Byron McCandless

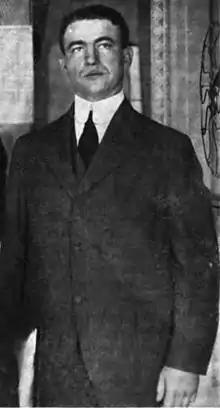
McCandless in 1915.

Following his graduation from the United States Naval Academy in 1905, McCandless sailed with the Great White Fleet on the USS "Maine". He was a gunnery and turret officer, and later became the flag lieutenant and aide to Rear Admiral Charles J. Badger, the commander of the Atlantic Fleet. When Admiral William S. Benson became the first Chief of Naval Operations in 1915, he chose McCandless to be on his three-person staff. Later, McCandless also became an aide to Secretary of the Navy Josephus Daniels.